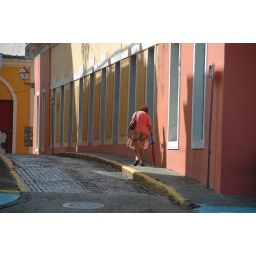
The paving stones were brought from Spain as ballast in ships returning with gold.